Pride in Liverpool

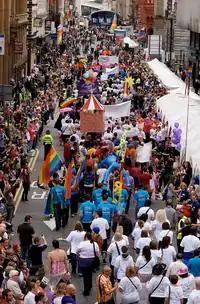
Looking down Dale Street towards main stage at Liverpool Pride 2010

Up until 2010, Liverpool was the largest British city to not hold a Pride and it took many years of campaigning to establish a stable and lasting celebration in the city. The campaign took a significant turning point in 2008 when the newly formed Liverpool LGBT Network voted that establishing a permanent Pride in the city would be one of its key priorities. At the height of Liverpool's year as European Capital of Culture, it was felt that staging a successful festival to rival those of other large UK cities was a realistic and attainable goal. Later in the year, the movement began to gather pace and was bolstered by a renewed sense of urgency and determination following the high-profile homophobic murder of Michael Causer on the outskirts of the city.